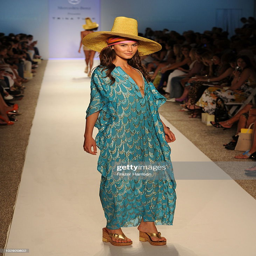
a model walks the runway at the fashion show during fashion week .